Gareth Liddiard

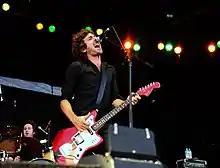
Liddiard performing live with The Drones at A Day on the Green, Hunter Valley, March 2013

Gareth Liddiard is an Australian musician, best known as a founding member of both The Drones and Tropical Fuck Storm. Musically active since 1997, he also released a solo album titled "Strange Tourist" in 2010.